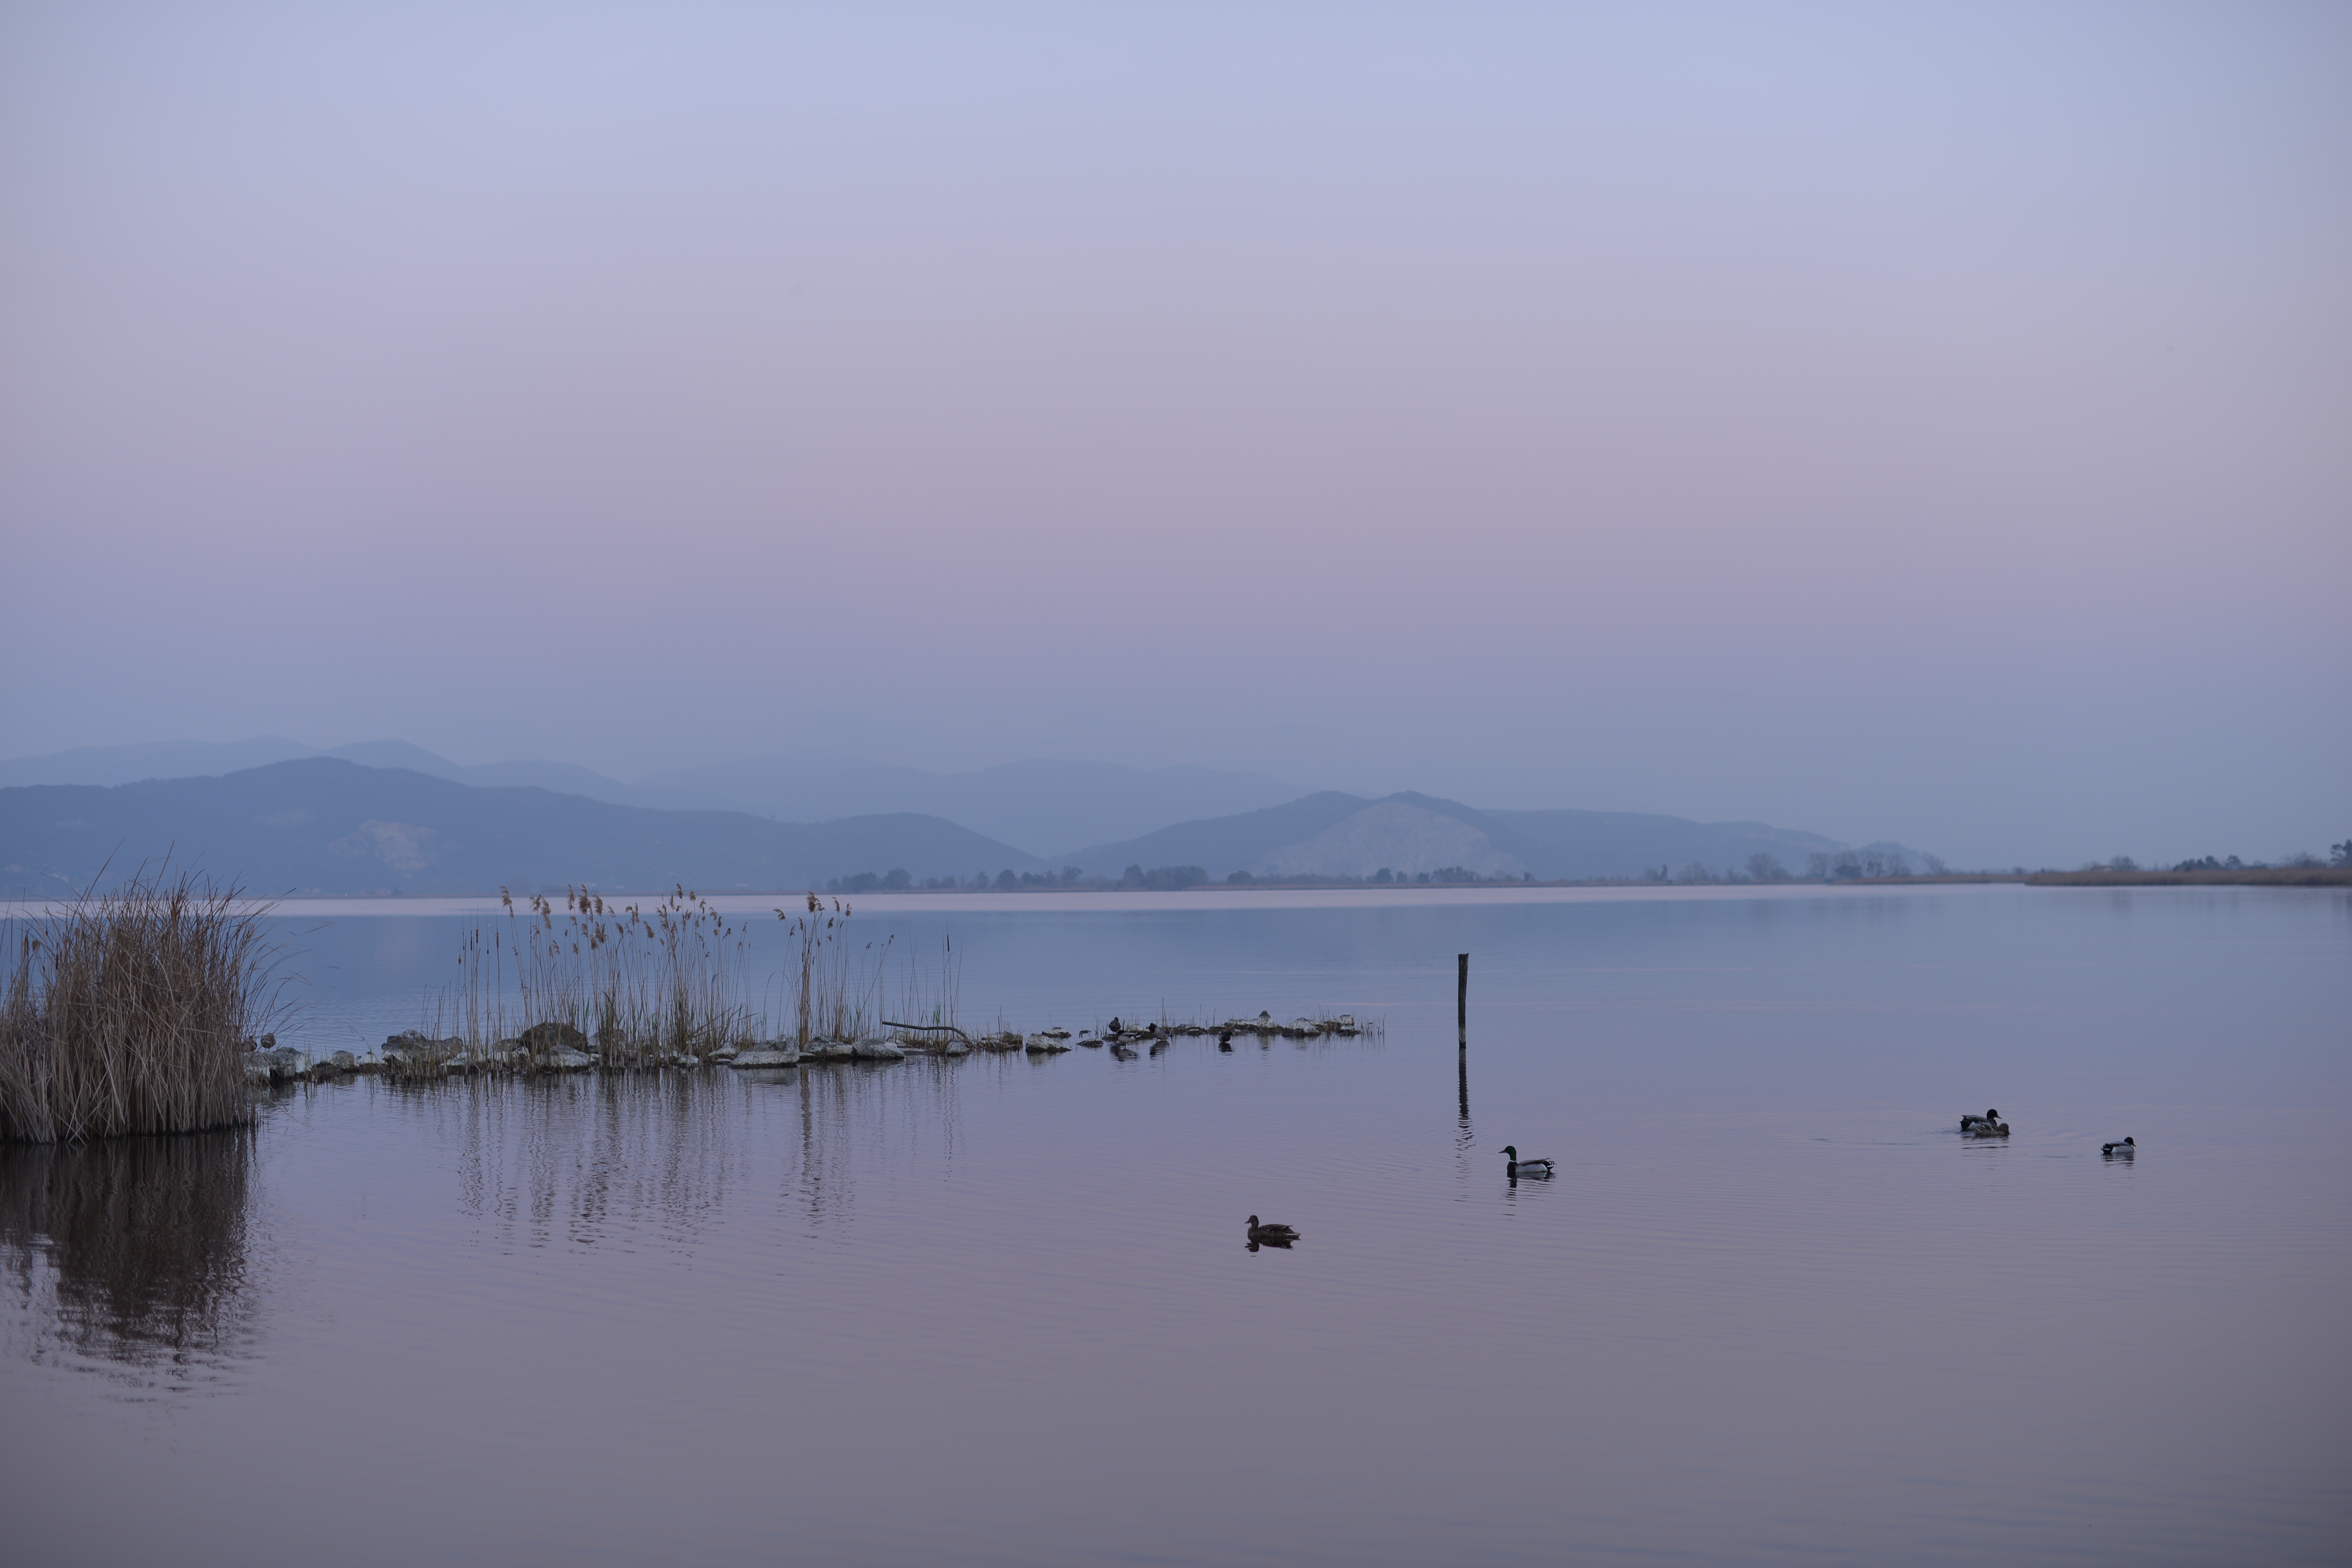
sea, water, horizon, fog, sunrise, mist, morning, lake, dawn, river, dusk, evening, reflection, weather, bay, italy, tuscany, reservoir, body of water, loch, viareggio, atmospheric phenomenon